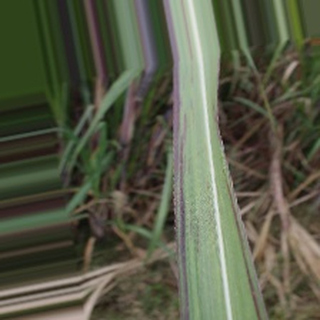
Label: sugarcane_bacterial_blight